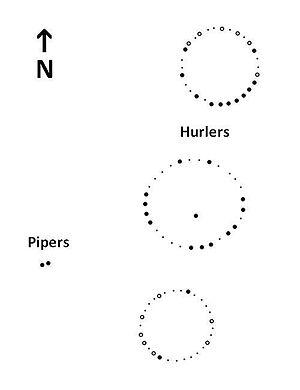
Les Hurlers sont un groupe de trois cercles de pierres mégalithiques en Cornouailles, au sud-ouest de l'Angleterre.